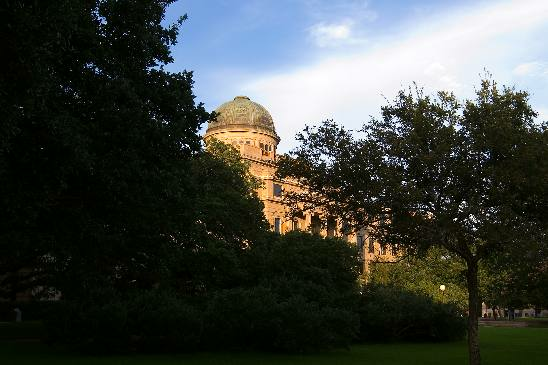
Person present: No